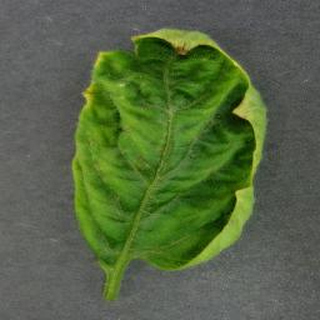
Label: tomato_yellow_leaf_curl_virus